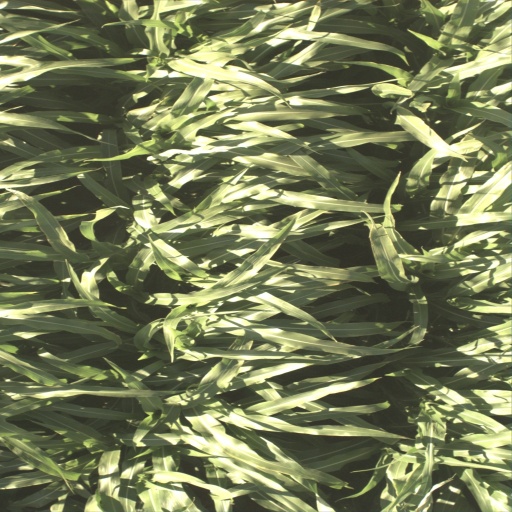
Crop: sorghum